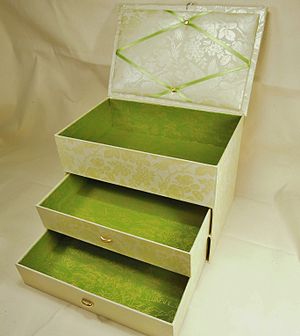
Kartonnage
Smukt forarbejdet kartonnage
Denne artikel bør gennemlæses af en person med fagkendskab for at sikre den faglige korrekthed.